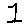
Label: 1